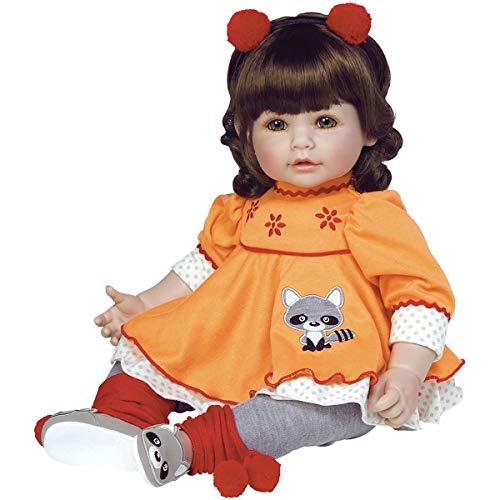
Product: Adora ToddlerTime Girl Doll, Macaraccoon, Weighted Vinyl Baby Doll Toy with Soft Body, 20-inch (Ages 6+)
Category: Toys & Games | Dolls & Accessories | Dolls
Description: Macaraccoon toddler baby doll is 20" from head to toe, and made of baby powder scented high quality vinyl with a moveable head, arms, and legs.
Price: $86.49
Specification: ProductDimensions:10x5x20inches|ItemWeight:2.3pounds|ShippingWeight:3.75pounds(Viewshippingratesandpolicies)|DomesticShipping:ItemcanbeshippedwithinU.S.|InternationalShipping:ThisitemcanbeshippedtoselectcountriesoutsideoftheU.S.LearnMore|ASIN:B01N3QP9QY|Itemmodelnumber:217901|Manufacturerrecommendedage:6-16years